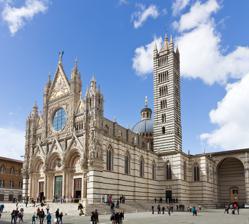
Building: Siena Cathedral
Country: Italy
Year built: 1215
Medieval church in Tuscany, Italy Church in Tuscany, Italy Siena Cathedral Metropolitan Cathedral of Saint Mary of the Assumption Duomo di Siena ( Italian ) Cattedrale Metropolitana di Santa Maria Assunta ( Italian ) Siena Cathedral 43°19′04″N 11°19′44″E / 43.3177°N 11.3290°E / 43.3177; 11.3290 Location Siena , Tuscany Country Italy Denomination Catholic Tradition Roman Rite Website operaduomo.siena.it History Status Cathedral Consecrated 1215 Architecture Architect(s) Giovanni di Agostino Giovanni Pisano Camaino di Crescentino Architectural type Church Style Italian Gothic , Romanesque , Classical Groundbreaking 1196 Completed 1348 Specifications Length 89.4 metres (293 ft) Height 77 metres (253 ft) Administration Archdiocese Archdiocese of Siena-Colle di Val d'Elsa-Montalcino Clergy Archbishop Antonio Buoncristiani Provost Roberto Pialli Archdeacon Giovanni Soldani UNESCO World Heritage Site Official name Historic Centre of Siena Type Cultural Criteria i, ii, iv Designated 1995 (19th session ) Reference no. 717 Region Europe and North America Siena Cathedral ( Italian : Duomo di Siena ) is a medieval church in Siena , Italy , dedicated from its earliest days as a Roman Catholic Marian church , and now dedicated to the Assumption of Mary . Since the earth 13th-century the Siena Cathedral has been an important part of the Sienese identity. One way to see this is the continuous building projects constantly surrounding the cathedral from its earliest days, aiming at reinforcing and expanding this impressive site. Indeed, it was the community of citizens that continually advocated for the cathedral to become one of the largest churches in Europe. For centuries the Cathedral acted as more than just a place of worship - it was the center of the city and a place to express civic pride. The cathedral was designed and completed between 1215 and 1263 on the site of an earlier structure. It has the form of a Latin cross with a slightly projecting transept, a dome and a bell tower. The dome rises from a hexagonal base with supporting columns. The dome was completed in 1264. The lantern atop the dome was added by Gian Lorenzo Bernini . The bell tower has six bells, where the oldest one was cast in 1149. The nave is separated from the two aisles by semicircular arches. The exterior and interior are constructed of white and greenish-black marble in alternating stripes, with the addition of red marble on the façade. Black and white are the symbolic colors of Siena, etiologically linked to black and white horses of the legendary city's founders, Senius and Aschius . The finest Italian artists of that era completed works in the cathedral. These artists were Nicola and Giovanni Pisano , Donatello , Pinturicchio , Lorenzo Ghiberti , and Bernini . It was the episcopal seat of the Diocese of Siena, and from the 15th century that of the Archdiocese of Siena. It is now the seat of the Archdiocese of Siena-Colle di Val d'Elsa-Montalcino . Early history The origins of the first structure are shrouded in legend. There was a 9th-century church with the bishop's palace at the present location. In December 1058 a synod was held in this church resulting in the election of pope Nicholas II and the deposition of the antipope Benedict X . There is a common myth that the cathedral was consecrated on November 18, 1179, but there is little evidence to support this idea. There is evidence that the concentration ceremony occurred on November 18, according to the Ordo Officiorum Ecclesiae senensis , but without reference to a specific year. In 1196, the cathedral masons’ guild , the Opera di Santa Maria , was put in charge of the construction of a new cathedral. Works were started with the north–south transept and it was planned to add the main, larger body of the cathedral later, but this enlargement was never accomplished. By 1215 there were already daily masses said in the new church. Beginning in 1226, city records show that black and white marble blocks were being transported to the cathedral, presumably to be used for the facade and bell tower. These records also note the payment of stone masons to work with the marble blocks. The vaults and the transept were constructed in 1259–1260 at the order of the committee composed of city citizens. In 1259 Manuello di Ranieri and his son Parri carved the wooden choir stalls, which were replaced about 100 years later and have now disappeared. In 1264, Rosso Padellaio helped create the copper sphere on top of the dome. The pulpit, one of the few original works to survive today, was made between 1265-1268 by Nicola Pisano and his followers. This group was most likely also responsible for carving the main altar. The Opera di Santa Maria ordered stained glass for a large, round window in 1287. Unfinished nave extension of the cathedral The interior of the dome A second massive addition of the main body of the cathedral was planned in 1339. It would have more than doubled the size of the structure by means of an entirely new nave and two aisles ranged perpendicular to the existing nave and centered on the high altar . The majority of construction was under the direction of Giovanni di Agostino , a well-known sculptor of the time. Construction was halted by the Black Death in 1348. Unfortunately, the halt in construction revealed the failures already present in the new structure, such as a shallow foundation and weak building materials. The project was abandoned officially in 1355, and the work never resumed. The outer walls, remains of this extension, can now be seen to the south of the Duomo, while the floors of the uncompleted nave now serve as a parking lot and museum. Though unfinished, the remains are a testament to Sienese power, ambition, and artistic achievement. One of the walls can be climbed by narrow stairs for a high view of the city. The bell tower is one of the only modern aspects dated before 1215, built between the nave and south transept. Façade Upper façade mosaic – Coronation of the Virgin. Siena Cathedral façade Gargoyles and Saints on façade. The façade of Siena Cathedral is one of the most fascinating in all of Italy and certainly one of the most impressive features in Siena. Each of the cardinal points (west, east, north, and south) has its own distinct work; by far the most impressive of these is the west façade. Acting as the main entryway to the Duomo proper, it boasts three portals (see Portal (architecture) ); the central one is capped by a bronze-work sun. Built in two stages and combining elements of French Gothic , Tuscan Romanesque architecture , and Classical architecture , the west façade is a beautiful example of Sienese workmanship. Work began on the lower part around 1284. Built using polychrome marble, the work was overseen by Giovanni Pisano whose work on the Duomo's façade and the pulpit was influenced by his father Nicola Pisano . Built in Tuscan Romanesque style it emphasizes a horizontal unity of the area around the portals at the expense of the vertical bay divisions. The three portals, surmounted by lunettes , are based on Giovanni Pisano's original designs, as are much of the sculpture and orientation surrounding the entrances. The areas around and above the doors, as well as the columns between the portals, are richly decorated with acanthus scrolls, allegorical figures and biblical scenes. The figures above the portals, many of whom were Old Testament prophets, were carved exaggerated poses and features, to enable them to be seen from far away. Giovanni Pisano was able to oversee his work until about 1296 when he abruptly left Siena, reportedly over creative differences with the Opera del Duomo, the group that oversaw the construction and maintenance of the Siena cathedrals. Pisano's work on the lower façade was continued under the direction of Camaino di Crescentino, but a number of changes were made to the original plan. These included raising the façade due to the raising of the nave of the church and the installation of a larger rose window based on designs by Duccio di Buoninsegna and commissioned by the city of Siena. Work on the west façade came to an abrupt end in 1317 when the Opera del Duomo redirected all efforts to the east façade. Upper façade There is debate as to when work on the upper façade was completed. Most scholars agree that it was finished sometime between 1360 and 1370, though when it began again is not known. The work continued to use Pisano's plans for the façade with some adaptations under the direction of Giovanni di Cecco . Di Cecco preferred more elaborate designs, most likely inspired by the Orvieto Cathedral . The façade needed to be much higher than foreseen as the nave had, once again, been raised. The changes were probably needed to accommodate the raised nave and di Cecco's more elaborate design scheme, heavily influenced by French Gothic architecture, which caused the apparent division of the upper portion of the cathedral. Most noticeably the pinnacles of the upper portion do not continue from the columns flanking the central portal as they normally would in such cathedrals. Instead, they are substantially offset, resulting in a vertical discontinuity which is uncommon in cathedrals of the time as it can lead to structural weakness. To adjust for this imbalance, the towers on each side of the cathedral were opened by adding windows, reducing the weight they needed to support. The upper portion also features heavy Gothic decoration, a marked contrast to the simple geometric designed common to Tuscan Romanesque architecture . Façade sculpture While most of the sculpture decorating the lower level of the lavish façade was sculpted by Giovanni Pisano and assistant depicting prophets, philosophers and apostles, the more Gothic statuary adorning the upper portion—including the half-length statues of the patriarchs in the niches around the rose window—are works of later, unattributed, sculptors. Almost all the statuary adorning the cathedral today are copies. The originals are kept in the Crypt of the Statues in the Museo dell'Opera del Duomo . Three large mosaics on the gables of the façade were made in Venice in 1878. The large central mosaic, the Coronation of the Virgin, is the work of Luigi Mussini . The smaller mosaics on each side, Nativity of Jesus and Presentation of Mary in the Temple, were made by Alessandro Franchi . The bronze central door is a recent addition to the cathedral, replacing the original wooden one. The large door, known as the Porta della Riconoscenza, was commissioned in 1946 near the end of the German occupation of Siena. Sculpted by Vico Consorti and cast by Enrico Manfrini, the scenes on the door represent the Glorification of the Virgin, Siena's patron saint. On the left corner pier of the façade is a 14th-century inscription marking the grave of Giovanni Pisano . Next to the façade stands a column with a statue of the Contrade Lupa, a wolf breast-feeding Romulus and Remus . According to local legend Senius and Aschius, sons of Remus and founders of Siena, left Rome with the statue, stolen from the Temple of Apollo in Rome. Interior Interior of the Siena Cathedral; highlights the striped pillars, decorative ceiling, sculpted reliefs, and marble floors Plan of Siena Cathedral. 1) Antonio Federighi Holy Water Stoups 2) Raffaello Vanni St. Francis de Sales 3) Pier Dandini Saint Catherine . 4) Bell Tower 5) Gian Luigi Bernini Madonna del Voto Chapel 6) Luigi Mussini Saint Crescentius 7) Alessandro Casolani Nativity 8) Wooden Choir 9) Duccio di Buoninsegna Stained Glass Window 10) Baldassare Peruzzi Main Altar 11) Donatello Bishop Pecci's Tomb 12) Domenico Beccafumi Angel Candelabra Holders 13) Nicola Pisano Pulpit 14) Francesco Vanni Saint Ansanus 15) Donatello St. John the Baptist 16) Piccolomini Library 17) Andrea Bregno Piccolomini Altarpiece 18) Pavement 19) Sacristy In the interior the pictorial effect of the black and white marble stripes on the walls and columns strikes the eye. Black and white are the colours of the civic coat of arms of Siena. The capitals of the columns in the west bays of the nave are sculpted with allegorical busts and animals. The horizontal molding around the nave and the presbytery contains 172 plaster busts of popes dating from the 15th and 16th centuries starting with St. Peter and ending with Lucius III . The spandrels of the round arches below this cornice exhibit the busts of 36 emperors. The vaulted roof is decorated in blue with golden stars, replacing frescoes on the ceiling, while the formerets (half ribs) and the tiercerons (secondary ribs) are adorned with richly elaborated motifs. The stained-glass round window in the choir was made in 1288 to the designs of Duccio . Divided into registers, the window depicts the Assumption of the Virgin . It is one of the earliest remaining examples of Italian stained glass. in 1308-1311 Duccio created a magnificent double sided altarpiece, the Maestá , which illustrated the Madonna Enthroned. Situated directly beneath the Assumption of Mary stained glass, these two works presented a unified visual theme that emphasized the Virgin Mary, to whom the Cathedral is dedicated. Nave and dome One of the two 18 m (60 ft) tall flagpoles in the Siena Cathedral. During the battle of Montaperti (1260), Bocca degli Abati, a Sienese spy, brought the Florence flag down causing panic among the Florentine soldiers and ultimately their defeat. The hexagonal dome is topped with Bernini's gilded lantern , like a golden sun. The trompe-l'œil coffers were painted in blue with golden stars in the late 15th century. The colonnade in the drum is adorned with images and statues of 42 patriarchs and prophets, painted in 1481 by Guidoccio Cozzarelli and Benvenuto di Giovanni . The eight stucco statues in the spandrels beneath the dome were sculpted in 1490 by Ventura di Giuliano and Bastiano di Francesco. Originally they were polychromed , but later, in 1704, gilded. Next to the first two pillars, there are two fonts, carved by Antonio Federighi in 1462–1463. His basin for the Blessing of Holy Water was later transferred to the chapel of San Giovanni. The marble high altar of the presbytery was built in 1532 by Baldassarre Peruzzi . The enormous bronze ciborium is the work of Vecchietta (1467–1472, originally commissioned for the church of the Hospital of Santa Maria della Scala , across the square, and brought to the cathedral in 1506). At the sides of the high altar, the uppermost angels are masterpieces by Francesco di Giorgio Martini (1439–1502). Against the pillars of the presbytery, there are eight candelabras in the form of angels by Domenico Beccafumi (1548–1550), He also painted the frescoes, representing Saints and Paradise , on the walls in the apse. These were partially repainted in 1912. Behind the main altar is a very large painting Assumption of the Virgin by Bartolomeo Cesi in 1594. The presbytery keeps also the beautiful wooden choir stalls, made between 1363–1397 and extended in the 16th century. Originally there were more than ninety choir stalls, arranged in double rows. The remaining 36 stalls are each crowned by the bust of a saint in a pointed niche. Their backs are decorated with carved panels, the work of Fra’ Giovanni da Verona in 1503. Pulpit Main article: Pulpit (Siena Cathedral) Pulpit, 1259/60, commissioned by Bishop Federico Visconti from Nicola Pisano, Marble, height c, 15' (4.6 m) The pulpit is made of Carrara marble and was sculpted between the end of 1265 and November 1268 by Nicola Pisano and several other artists. This pulpit expresses the northern Gothic style adopted by Pisano, while still showing his classical influences. The whole message of the pulpit is concerned with the doctrine of Salvation and the Last Judgment. In the top level, seven scenes narrate the Life of Christ. The many figures in each scene with their chiaroscuro effect, show a richness of surface, motion, and narrative. On the middle-level statuettes of the Evangelists and Prophets announce the salvation of mankind. The pulpit itself is the earliest remaining work in the cathedral. The staircase dates from 1543 and was built by Bartolomeo Neroni. At the same time, the pulpit was moved from the choir to its present location. The Marble Floor An overview of the floor plan of the cathedral The inlaid marble mosaic floor is one of the most ornate of its kind in Italy, covering the whole floor of the cathedral. Visitors have been amazed by the stunning effect of these floors for centuries. Indeed, Giorgio Vasari , an Italian Renaissance painter and architect, claimed the floor was “ the most beautiful … great and magnificent pavement ever made. ” This undertaking went on from the 14th to the 16th centuries, and about forty artists made their contribution, the majority of whom were Sienese. The floor consists of 56 panels in different sizes. Most have a rectangular shape, but the later ones in the transept are hexagons or rhombuses. They represent the sibyls , scenes from the Old Testament , allegories, virtues, and figures from the ancient world. Most are still in their original state. The earliest scenes were made by a graffito technique: drilling tiny holes and scratching lines in the marble and filling these with bitumen or mineral pitch . In a later stage black, white, green, red, and blue marble intarsia were used. This technique of marble inlay also evolved during the years, finally resulting in a vigorous contrast of light and dark, giving it an almost modern, impressionistic composition. The uncovered floor can only be seen for a period of six to ten weeks each year, generally including the month of September. The rest of the year, the pavements near the altar are covered, and only some near the entrance may be viewed. Nave and Aisles Nave Leopoldo Maccari (after 14th-century original), The She-wolf The nave, or central part of the church, contains scenes from classical antiquity. It is unusual to see figures from pagan and classical antiquity in a church from this time period. These additions were primarily included from the influence of two Sienese popes, Enea Silvio Piccolomini and Francesco Tedeschini Piccolomini , who believed that classical authors and figures held knowledge that is applicable across faith traditions. At the entrance of the nave is a scene containing Hermes Trismegistus , a popular figure of the fifteenth century who was seen as the ‘founder of human wisdom.’ Designed by Giovanni di Stefano in 1488, this panel welcomes visitors into the church and introduces the theme of knowledge that develops throughout the nave and side aisles. The Wheel of Fortune The She-Wolf Suckling Romulus and Remus , or The She Wolf of Siena was originally created in the 1360’s but heavily restored by Leopoldo Maccari in 1865. It portrays a wolf in the center surrounded by eight smaller circles, each depicting the emblem of major Italian cities. Allegory of the Mount of Wisdom was designed by Pinturicchio in 1505 and completed in 1506 by Paolo Mannuci. This complicated scene includes a feminine personification of Fortune who is leading a group of wise men up a rocky, dangerous path to great the female personification of Wisdom. The final panel in the nave is Wheel of Fortune (completed in 1372 and restored in 1864 by Leopoldo Maccari). The central image is of a wheel, where a king sits at the top and three male figures cling to the wheel. Surrounding the wheel are four figures depicting philosophers from the ancient world. Neroccio di Bartolomeo Landi, The Hellespontine Sibyl Side Aisles The side aisles along the nave are decorated with ten panels (five in each aisle) of the Sibyls . Each panel contains a Sibyl that is an allegorical representation of the known world of the time, as identified by an accompanying inscription: Persian Sibyl , Hellespontine Sibyl , Eritrean Sibyl , Phrygian Sibyl , Samian Sibyl , Delphic Sibyl , Libyan Sibyl , Cimmerian Sibyl , Cumaen Sibyl , and Tiburtine Sibyl . The effect of these allegorical figures represent the universality of the Christian message. Each full-length Sibyl is contrasted against a black and red background, and illustrated in a variety of poses with flowing robes. Transepts and Chancel The scenes in the transepts and chancel represent biblical stories and mark the thematic transition from the scenes in the naves and aisles, which depicted figures from classical antiquity. The biblical scenes all focus on the theme of humanity’s salvation. (In a church shaped like a cross, transepts are ‘arm’ shapes of the cross, and the chancel is the center of the church, where the transepts and nave meet. In the Siena Cathedral, the chancel encompasses the area below the dome and in front of the altar.) Left Transept The left transept contains three large panels: The Expulsion of Herod , The Slaughter of the Innocents , and The Story of Judith . Matteo di Giovanni, The Slaughter of the Innocents The Expulsion of Herod by Benvenuto di Giovanni (1484-1485) in an incredibly intricate scene representing God’s revenge against Herod, the persecutor of John the Baptist. The Slaughter of the Innocents by Matteo di Giovanni is one of the most awe-inspiring panels of the cathedral, and has evoked emotional responses from visitors since its creation in 1481. The panel articulates the desperation of the mothers who are trying to save their babies from the slaughter of malicious guards. This is the only scene from the New Testament. The Story of Judith by Francesco di Giorgio Martini (1473), located near the pulpit, depicts the Old Testament narrative of Judith beheading Holofernes, an enemy general. Chancel Detail from Scenes from the Lives of Elijah and Ahab The majority of the panels in the chancel are grouped together in a large hexagonal portion of the pavement and depict Scenes from the Lives of Elijah and Ahab . Each of these scenes are either designed within a hexagonal panel or smaller rhombus-shaped panel. The upper half of these scenes (four of the seven hexagons and two of the six rhombuses) were completed from 1519-1524 by Domenico Beccafumi , who was the most renowned Sienese artist of his time. He worked on cartoons for the floor for thirty years (1518–1547) and made vast contributions to the cathedral’s pavement. The lower portion wasn’t completed until 1878 by Alessandro Franchi. Beccafumi’s eight-meter long frieze Moses Striking water from the Rock was completed in 1525. This panel marks a technical and stylistic shift from Beccafumi’s earlier work. Here, the artist used different tones within the same piece of marble to create figures heavily contrasted by light and shadow. The subsequent section, also by Beccafumi, portrays Scenes from the Life of Moses on Mount Sinai . The large panel, completed from 1525-1529, is a continuation of the previous story and employs a similar technical and stylistic method. Rather than isolating each scene within a panel, the entire panel merges the scenes together in one combined section. Next are five panels arranged horizontally: Joshua Defeats the Five Kings of the Amorites , David the Psalmist between David the Slingsman and Goliath Falling Backwards , and Samson Chastising the Philistines . The scenes portraying David are credited to Domenico di Niccolò dei Cori (1413-1423), the first known artist to work work on the panels. His successor, Paolo di Martino, completed Joshua Defeats the Five Kings of the Amorites and Samson Chastising the Philistines between 1424 and 1426 which contain more details than the previous panels. Detail from Abraham's Sacrifice The final panel in the chancel, located directly in front of the altar, is Abraham’s Sacrifice, or Sacrifice of Isaac . Completed in 1547 by Beccafumi, the scene contains one large panel of Abraham's sacrifice of Issac, surrounded by smaller rectangular panels of related scenes. Bordering the main altar is a geometric pattern containing five circular panels which depict Mercy and The Four Cardinal Virtues (Fortitude, Justice, Prudence, and Good Government) . The panels date from 1406, as established by a payment made to Marchese d'Adamo and his fellow workers who executed the cartoons of Sienese painters. Right Transept The right transept contains five sections of panels: The Seven Ages of Man , Religion and the Theological Virtues , The Story of Jephthah , The Death of Absalom , and Emperor Sigismund . The Seven Ages of Man is a collection of six octagonal panels surrounding a central rectangular panel and woven together by a geometric rope-inspired pattern. They depict the stages of life a man goes through, from infancy to death. The majority of the original work by Antonio Federighi in 1457 was reconstructed in 1871. Religion and the Theological Virtues is a set of panels, depicting an allegory of religion and three personifications of theological virtues ( Hope , Faith , and Charity ). The original works from 1780 were replaced a century later by designs by Alessandro Franchi. Pietro di Tommaso del Minella, The Death of Absalom The Story of Jephthah is credited to Francesco di Giorgio Martini , and notably contains sixty characters throughout the panel. The finer details of the narrative have been lost over time. The Death of Absalom by Pietro di Tommaso del Minella (1447) narrates a group of soldiers finding King David’s sin, Absalom, hanging dead from a tree. The figures are contrasted by a foreground of red marble, and a background of black marble. In 1434 the renowned painter Domenico di Bartolo completed the panel Emperor Sigismund Enthroned . The Holy Roman Emperor Sigismund was popular in Siena, because he resided there for ten months on his way to Rome for his coronation. Today, the details are incredibly faded. Works of art Saint Paul by Michelangelo Buonarroti The cathedral's valuable pieces of art including The Feast of Herod by Donatello , and works by Bernini and the young Michelangelo make it an extraordinary museum of Italian sculpture. The Annunciation between St. Ansanus and St. Margaret , a masterwork of Gothic painting by Simone Martini and Lippo Memmi , decorated a side altar of the church until 1799, when it was moved to the Uffizi of Florence. The funeral monument for cardinal Riccardo Petroni (Siena 1250 - Genoa 1314, a jurisconsult of Pope Boniface VIII ) was erected between 1317 and 1318 by the Sienese sculptor Tino di Camaino . He had succeeded his father as the master-builder of the Siena cathedral. The marble monument in the left transept is the earliest example of 14th-century funeral architecture. It is composed of a richly decorated sarcophagus , held aloft on the shoulders of four statues. Above the sarcophagus, two angels draw apart a curtain, revealing the cardinal lying on his deathbed, accompanied by two guardian angels. The monument is crowned by a spired tabernacle with statues of the Madonna and Child, Saint Peter and Saint Paul. In the pavement, in front of this monument, lies the bronze tombstone of Bishop Giovanni di Bartolomeo Pecci, bishop of Grosseto , made by Donatello in 1427. It shows the dead prelate laid out in a concave bier in highly illusionistic low relief. Looking at it obliquely from the end of the tomb, gives the impression of a three-dimensionality. It was originally located in front of the high altar and moved to the present location in 1506. The wall tomb of bishop Tommaso Piccolomini del Testa is set above the small door leading to the bell tower. It is the work of the Sienese painter and sculptor Neroccio di Bartolomeo de' Landi in 1483. The Piccolomini Altarpiece , left of the entrance to the library, is the work of the Lombard sculptor Andrea Bregno in 1483. This altarpiece is remarkable because of the four sculptures in the lower niches, made by the young Michelangelo between 1501 and 1504: Saint Peter, Saint Paul, Saint Gregory (with the help of an assistant) and Saint Pius. On top of the altar is the Madonna and Child , a sculpture (probably) by Jacopo della Quercia . Many of the Duomo's furnishings, reliquaries, and artwork, have been removed to the adjacent Museo dell'Opera del Duomo . This includes Duccio's Maestà altarpiece, some panels of which are scattered around the world or lost. Duccio's large stained glass window, original to the building, was removed out of precaution during WWII for fear of shattering from bombs or fire. A replica has been installed in the Duomo ever since. The glass depicts a typical Sienese religious subject- three panels of the death, Assumption, and Coronation of Mary, flanked by the city's most important patron saints, Saint Ansanus ; Saint Sabinus ; Saint Crescentius ; and Saint Victor , and in four corners are the Four Evangelists. Chapel of Saint John the Baptist Saint John the Baptist by Donatello The Chapel of Saint John the Baptist is situated in the left transept. At the back of this chapel, amidst the rich renaissance decorations, is the bronze statue of St. John the Baptist by Donatello . In the middle of the chapel is a 15th-century a marnle font. But most impressive in this chapel are the eight frescoes by Pinturicchio, which were commissioned by Alberto Aringhieri and painted between 1504 and 1505. Two of the frescoes were repainted in the 17th century, while a third was completely replaced in 1868. The original paintings in the chapel are: Nativity of John the Baptist , John the Baptist in the desert and John the Baptist preaching . He also painted two portraits: Aringhieri with the cloak of the Order of the Knights of Malta and Kneeling Knight in Armour . These two portraits show us a very detailed background. The Chigi Chapel Madonna del Voto The small Chigi Chapel (or Cappella della Madonna del Voto) is situated in the right transept. It is the last, most luxurious sculptural addition to the Duomo, and was commissioned in 1659 by the Sienese Chigi pope Alexander VII . This circular chapel with a gilded dome was built by the German architect Johann Paul Schor to the baroque designs of Gian Lorenzo Bernini , replacing a 15th-century chapel. At the back of the chapel is the Madonna del Voto (by a follower of Guido da Siena , 13th century), that even today is much venerated and receives each year the homages of the contrade. On the eve of the battle of Montaperti (4 September 1260) against Florence, the city of Siena had dedicated itself to the Madonna. The victory of the Sienese, against all odds,  over the much more numerous Florentines was ascribed to her miraculous protection. Two of the four marble sculptures in the niches, are by Bernini himself: Saint Jerome and Mary Magdalene . The other two are Saint Bernardine ( Antonio Raggi ) and Saint Catherine of Siena ( Ercole Ferrata ). The eight marble columns are originally from the Lateran Palace in Rome. The bronze gate at the entrance is by Giovanni Artusi . Piccolomini Library One of the many illuminated Psalters displayed in the library The library was commissioned by cardinal Francesco Todeschini Piccolomini (then archbishop of Siena and the future pope Pius III ) in 1492. It was intended as a repository of the books and the manuscript collection of his uncle cardinal Enea Silvio Piccolomini, eventually Pope Pius II . This collection included works by his uncle, books in Greek, Latin, and Hebrew, and many rare parchments. Today, many of the original collection has been lost, but the library still houses many exquistete illuminated Psalters ‘by Liberale da Verona and Girolamo da Cremona were executed between 1466 and 1478 and later carried on by other Sienese illuminators’. Marble entrance to the Piccolomini Library. The fresco depicting the Papal Coronation of Pius III is just visible above the entrance. Adjoined to the left-side of the cathedral, the entrance is set apart by a large marble wall monument, with two grand arches. This marble entrance was constructed by Lorenzo di Mariano in 1497. It contains a round relief of St. John the Evangelist (probably) by Giovanni di Stefano and, below the altar, a polychrome Pietà by the sculptor Alberto di Betto da Assisi in 1421. Above this marble monument is a fresco of the Papal Coronation of Pius III by Pinturicchio in 1504. Entering the room, there is an unmistakable stylistic shift within the library, compared to the rest of the cathedral; whereas the cathedral is more somber and dark, the library is filled with light and bright colors. Much of the color comes from the many frescos that cover the entirety of the walls and ceilings. The walls are covered with frescoes depicting the ten most important scenes from the life of Pope Pius II, to whom the library is dedicated. Pinturicchio painted this cycle of frescoes around the library between 1502 and 1507, representing Raphael and himself in several of them. There is some controversy whether these frescos were based, at least partially, on designs by Raphael . This masterpiece is full of striking detail and vivacious colours. Each scene is explained in Latin by the text below, and demonstrate the remarkable events from the secular and religious career of pope Pius II, first as a high prelate, then bishop, a cardinal and ultimately pope : Frescos of Enea Silvio Piccolomini presenting Eleanora of Portugal to the emperor Frederick III and receiving the cardinal's hat in 1456 Enea Silvio Piccolomini (ESP) leaves for the Council of Basel . The storm scene in the background is a first in western art. ESP, ambassador at the Scottish Court ESP crowned court poet by emperor Frederick III ESP makes an act of submission to Pope Eugene IV ESP, bishop of Siena, presents emperor Frederick III with his bride-to-be Eleanora of Portugal at the Porta Camollia in Siena. ESP receives the cardinal's hat in 1456 ESP, enters the Lateran as pontiff in 1458 Pius II convokes a Diet of Princes at Mantua to proclaim a new crusade in 1459 Pius II canonizes Saint Catherine of Siena in 1461 Pius II arrives in Ancona to launch the crusade. Piccolomini Library The ceiling is decorated in four panels, which each contain mythological subjects and are boarded by colorful, geometric patterns. They were executed between 1502 and 1503 by Pinturicchio and his assistants. The floor, made of blue ceramics with crescent moons, adds another element of color to the room. In the center of the room is a marble statue of three smiling women with entwined arms, who are personifications of the three graces. Originally a Greek painting, the famous statue Three Graces is a Roman copy that was bought specifically to be placed in the library. Baptistry Main article: Battistero di San Giovanni (Siena) Unlike Florence or Pisa, Siena did not build a separate baptistry. The baptistry is located underneath the eastern bays of the choir of the Duomo. The construction of the interior was largely performed under Camaino di Crescentino and was completed about 1325. The main attraction is the hexagonal baptismal font, containing sculptures by Donatello , Jacopo della Quercia and others. Crypt South wall - Crypt - Duomo - Siena 2016 Located under the Duomo near the baptistry, and rediscovered in 1999 during an excavation, is the cathedral's crypt. Although scholars prior to 1999 believed there was a crypt, as recorded in medieval sources, they did know know to what extent this room was preserved. There is evidence that the room was filled with dirt and other material waste in the beginning of the 15th century, with more deposits added in the first half of the 18th century. The room was decorated towards the end of the 13th century by a series of frescos, which survive today in vivid color. These frescos, covering each wall as well as the two pillars supporting the room, depict forty-five scenes from the Old and New Testaments. These scenes are bordered by geometric patterns and other embellishments. See also History of medieval Arabic and Western European domes List of Gothic Cathedrals in Europe Roman Catholic Marian churches Gallery Siena Cathedral Façade, bell tower, and column Siena Cathedral Stained-glass window depicting the Last Supper Stained-glass window above altar depicting the life of Mary High altar Siena Cathedral interior Siena Cathedral interior Floor panel, Hermes Trismegistus inlaid details of Hermes Trismegistus Frescos, scenes 5 and 6 Frescos, scenes 7-10 and the Three Graces Piccolomini Library The interior of Duomo Dome Interior of the dome Notes